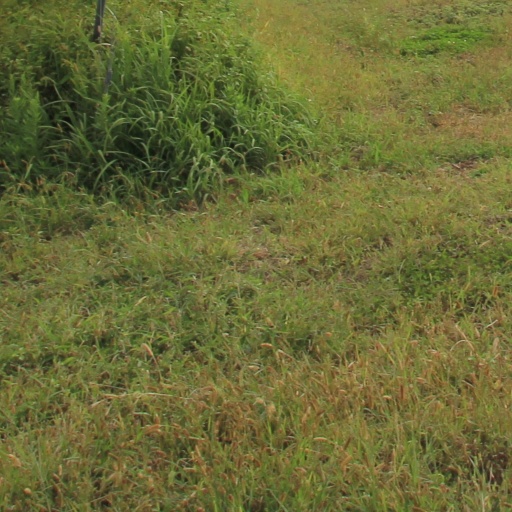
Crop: grape